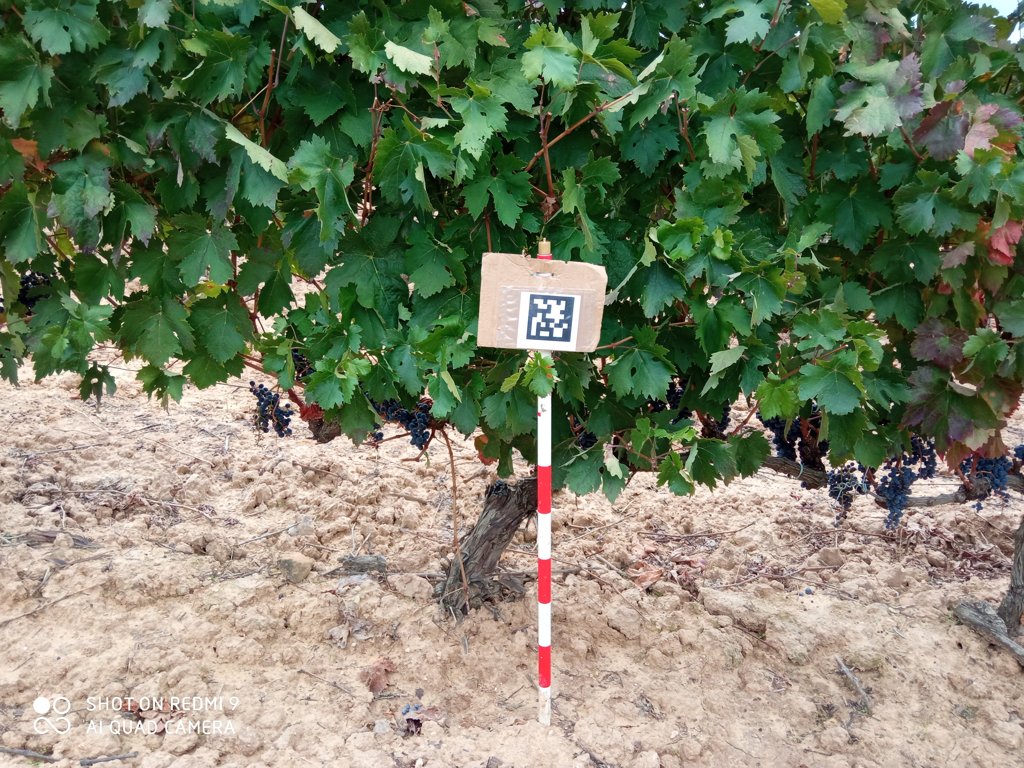
Berries visible: 331
Grape clusters: 9